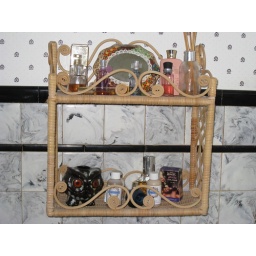
shelf in bathroom